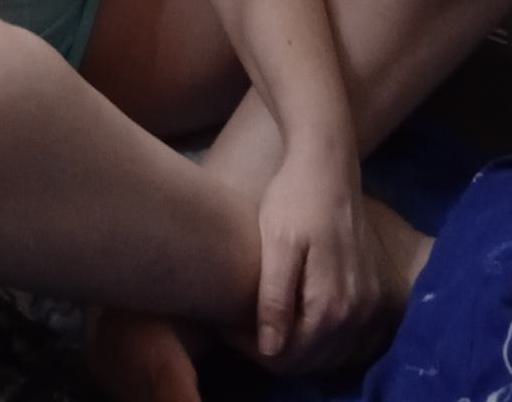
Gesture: no_gesture